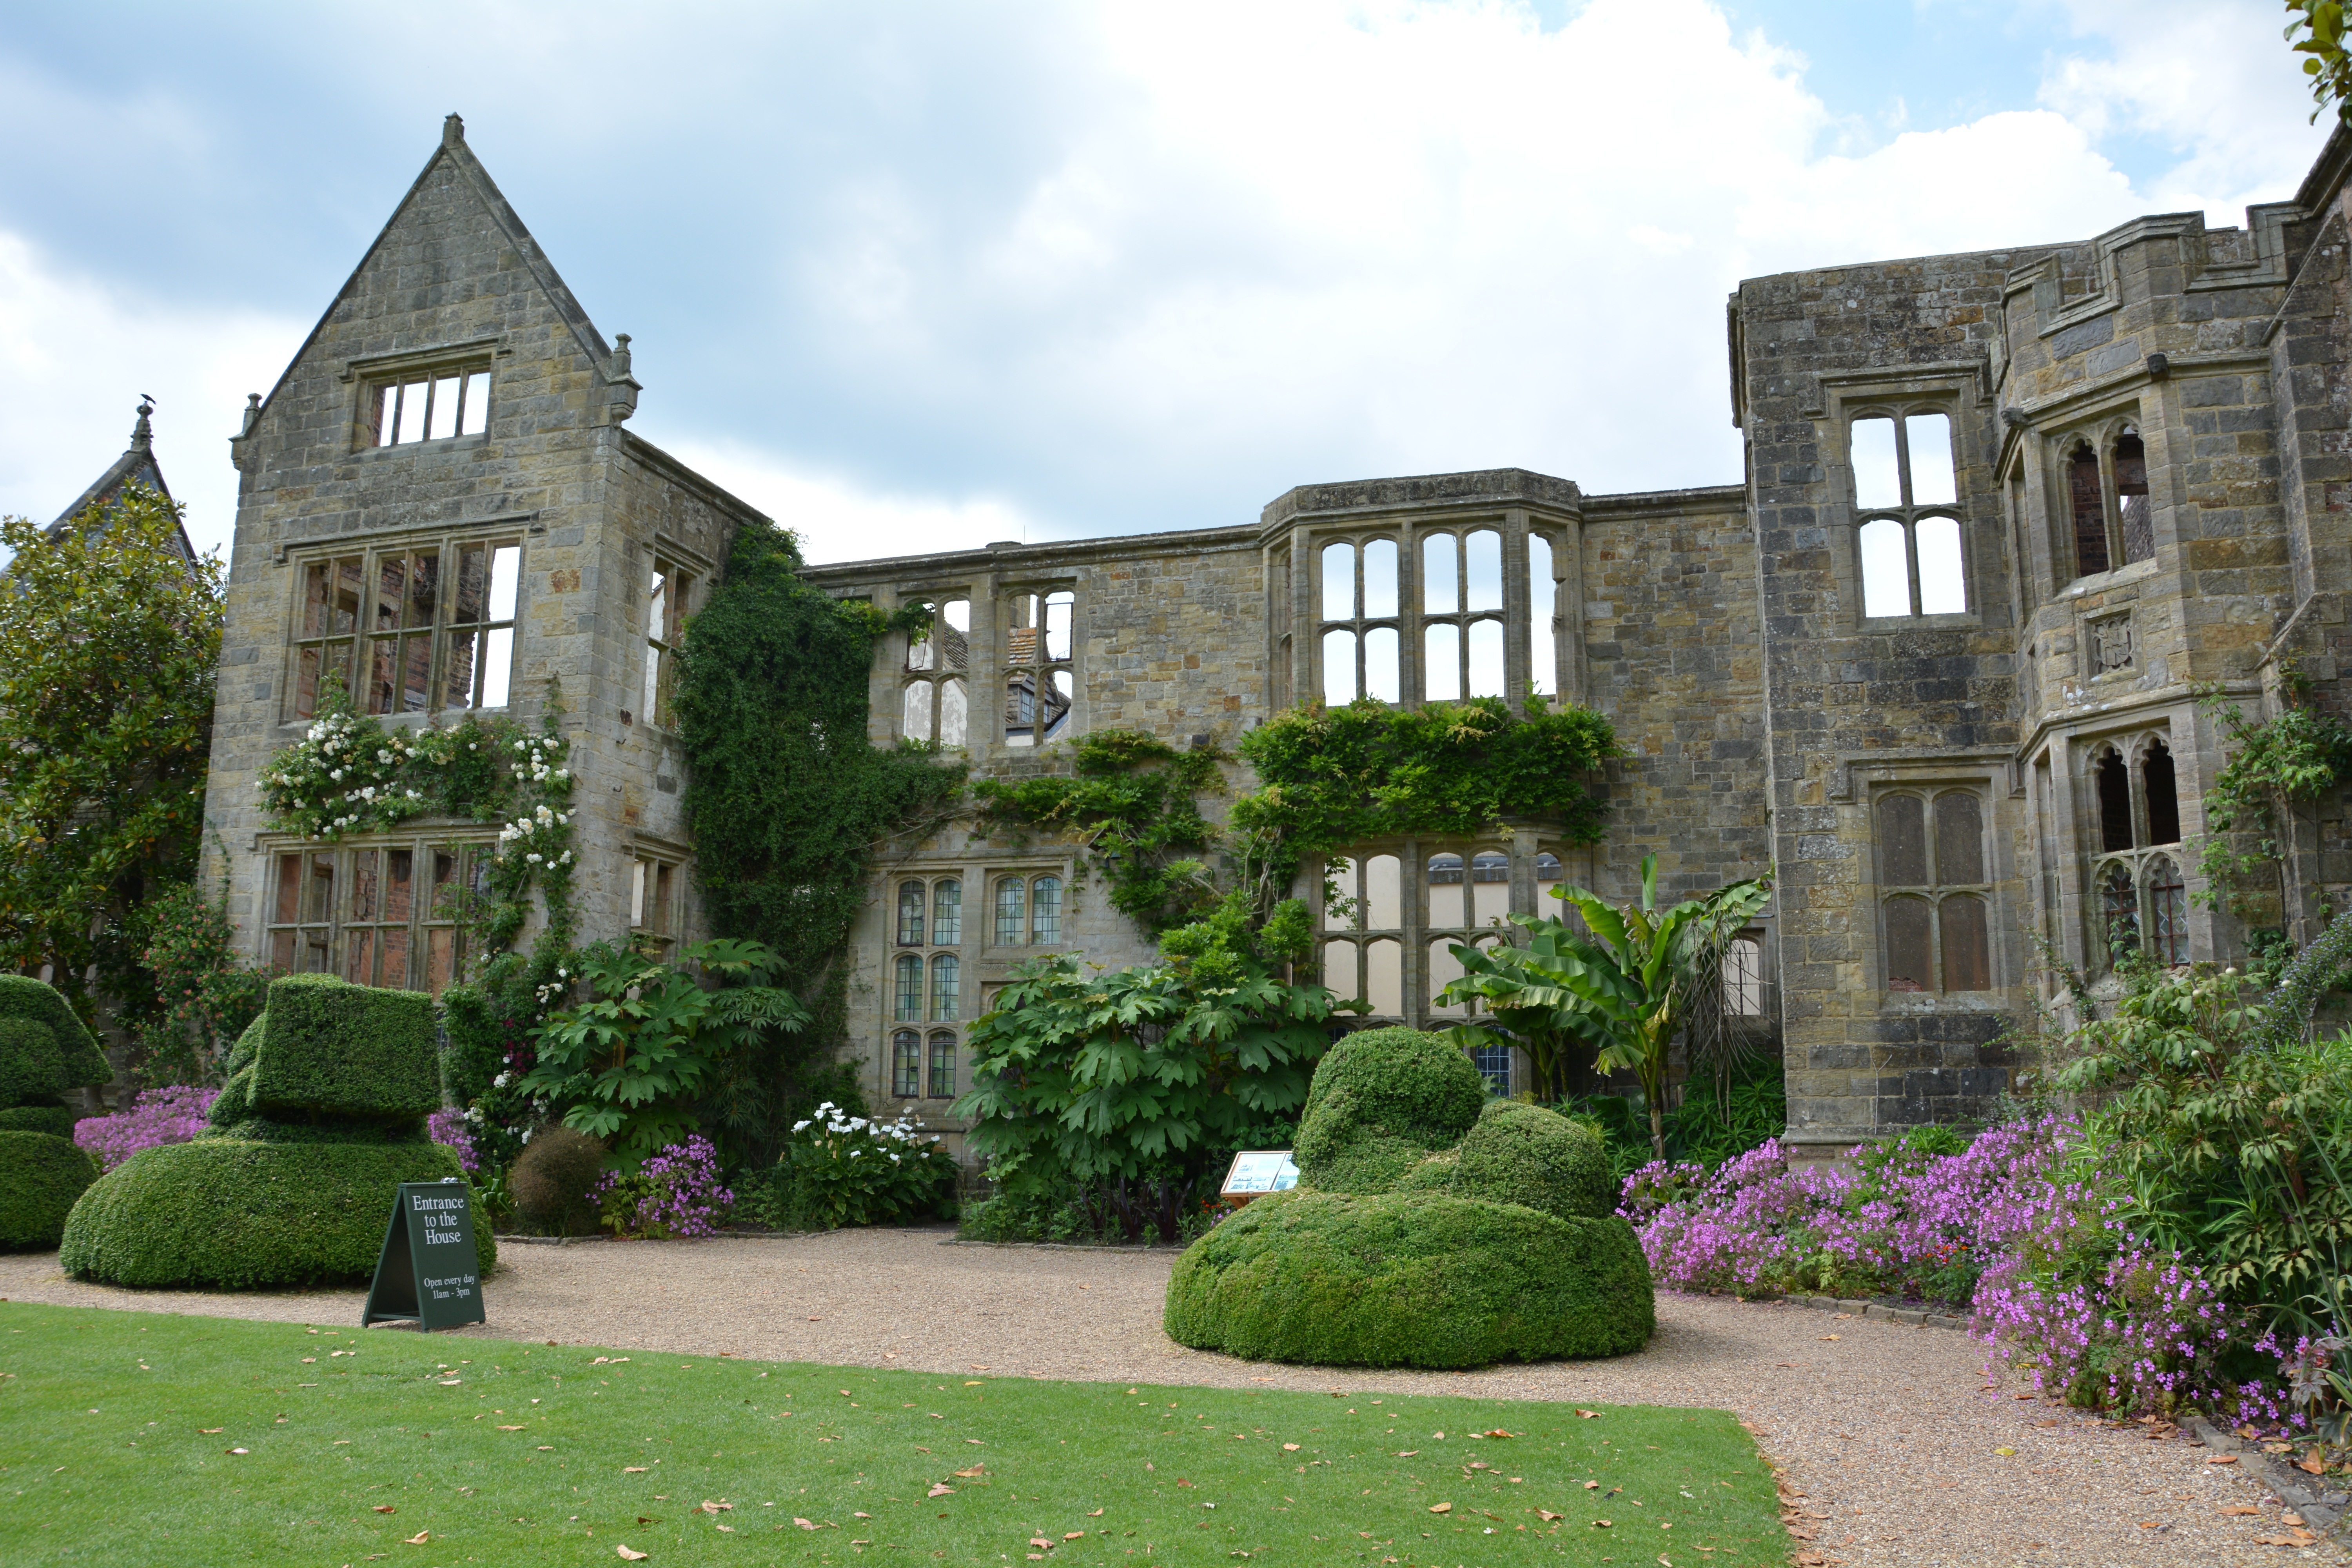
lawn, villa, mansion, house, building, old, home, suburb, cottage, park, backyard, castle, facade, property, ruin, garden, landscaping, courtyard, farmhouse, english, estate, yard, grosbritanien, neighbourhood, manor house, real estate, lapsed, stately home, residential area